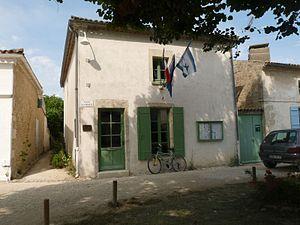
mairie de Talmont, Charente-Maritime, France
Talmont-sur-Gironde est une commune du sud-ouest de la France, située dans le département de la Charente-Maritime. Ses habitants sont appelés les Talmonais et les Talmonaises. Talmont est également un petit port où on pêchait autrefois l'esturgeon pour ses œufs, et désormais le maigre, l'alose, la lamproie et les pibales.